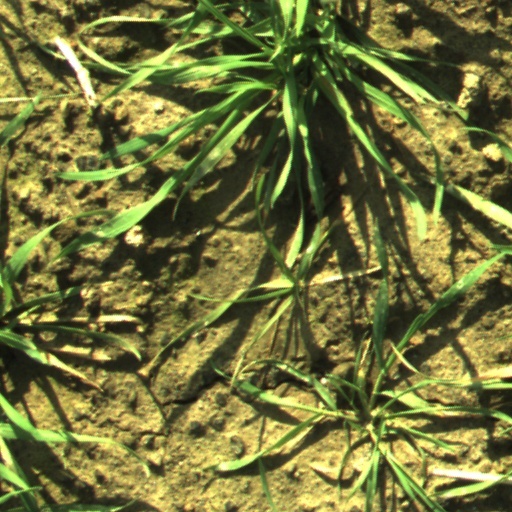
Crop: wheat